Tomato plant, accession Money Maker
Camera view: bottom (45 deg); turntable rotation: 330 degrees
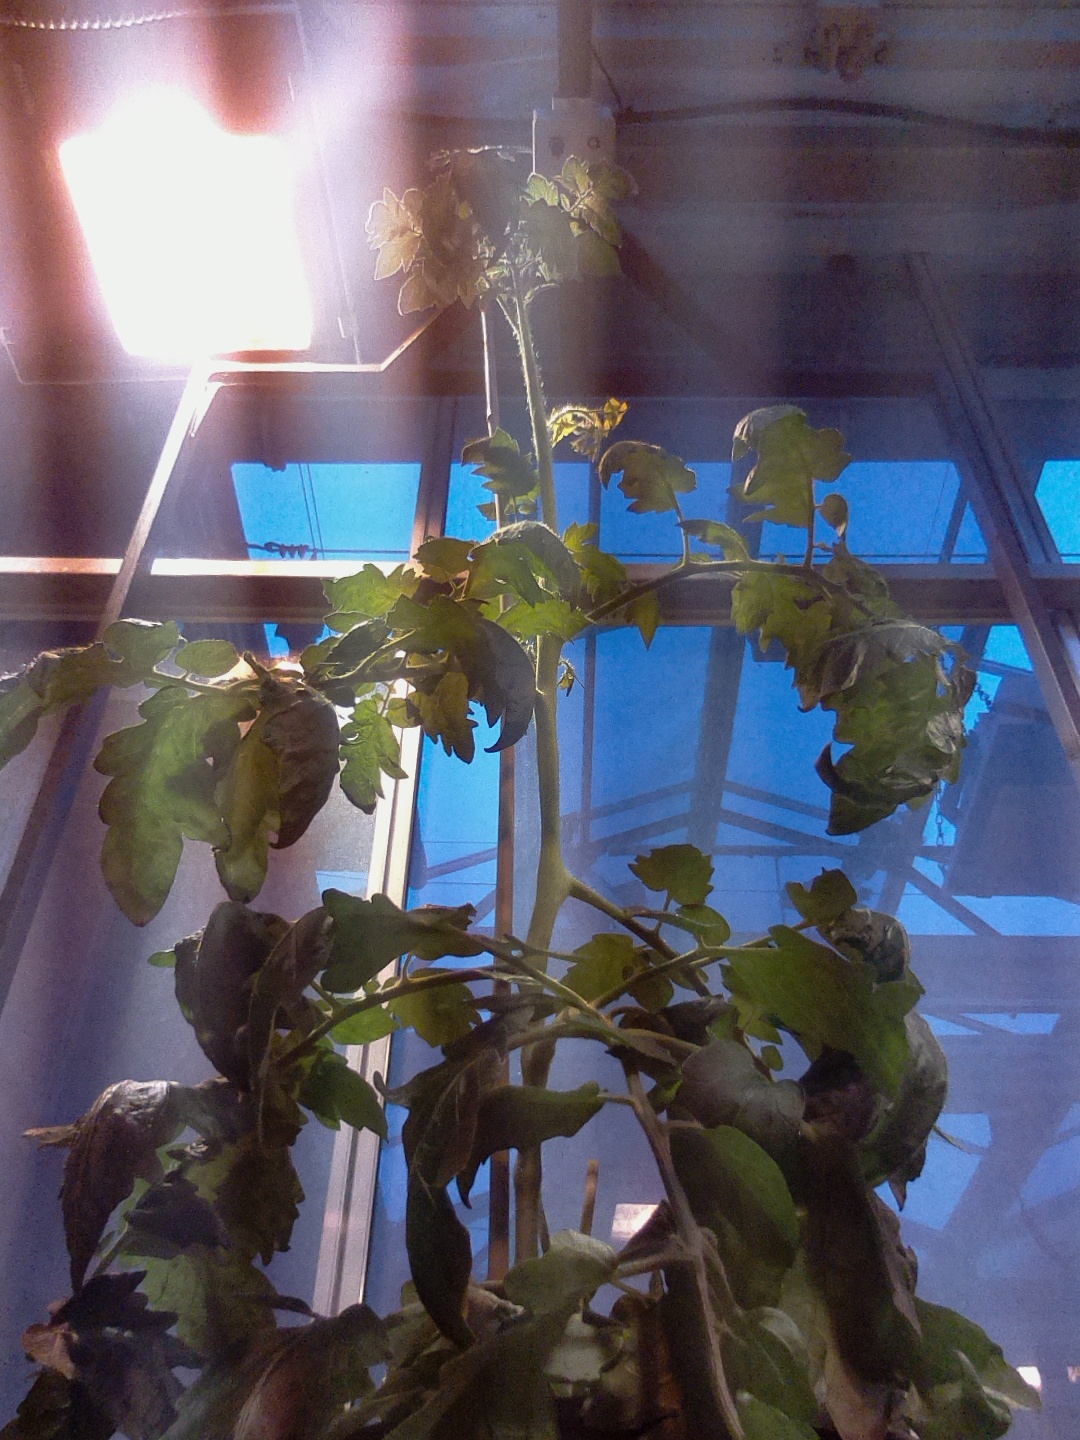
BBCH growth stage 68: Full flowering, 80%-90% of flowers open, more petals falling